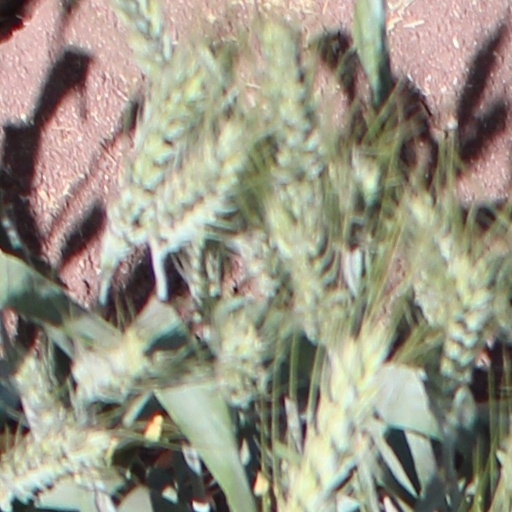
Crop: wheat